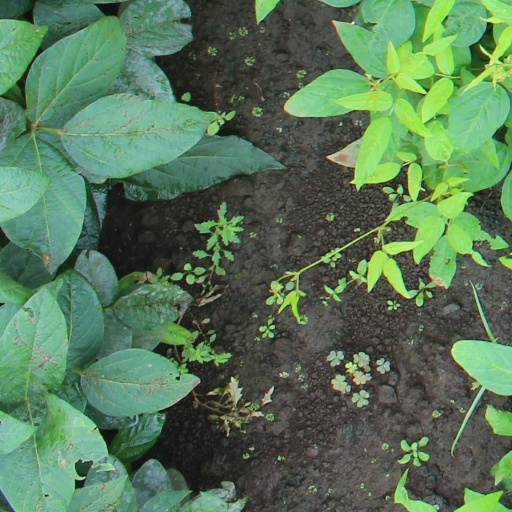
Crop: soybean